Wild river

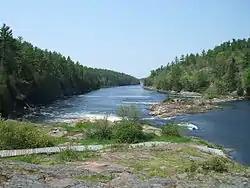
View of French River, Canada's first designated Heritage River

In 1984 Canada's federal, provincial and territorial governments established a Canadian Heritage Rivers System as Canada's national river conservation program – to conserve and protect the heritage values and integrity of the best examples of Canada's large, free flowing rivers and river systems.